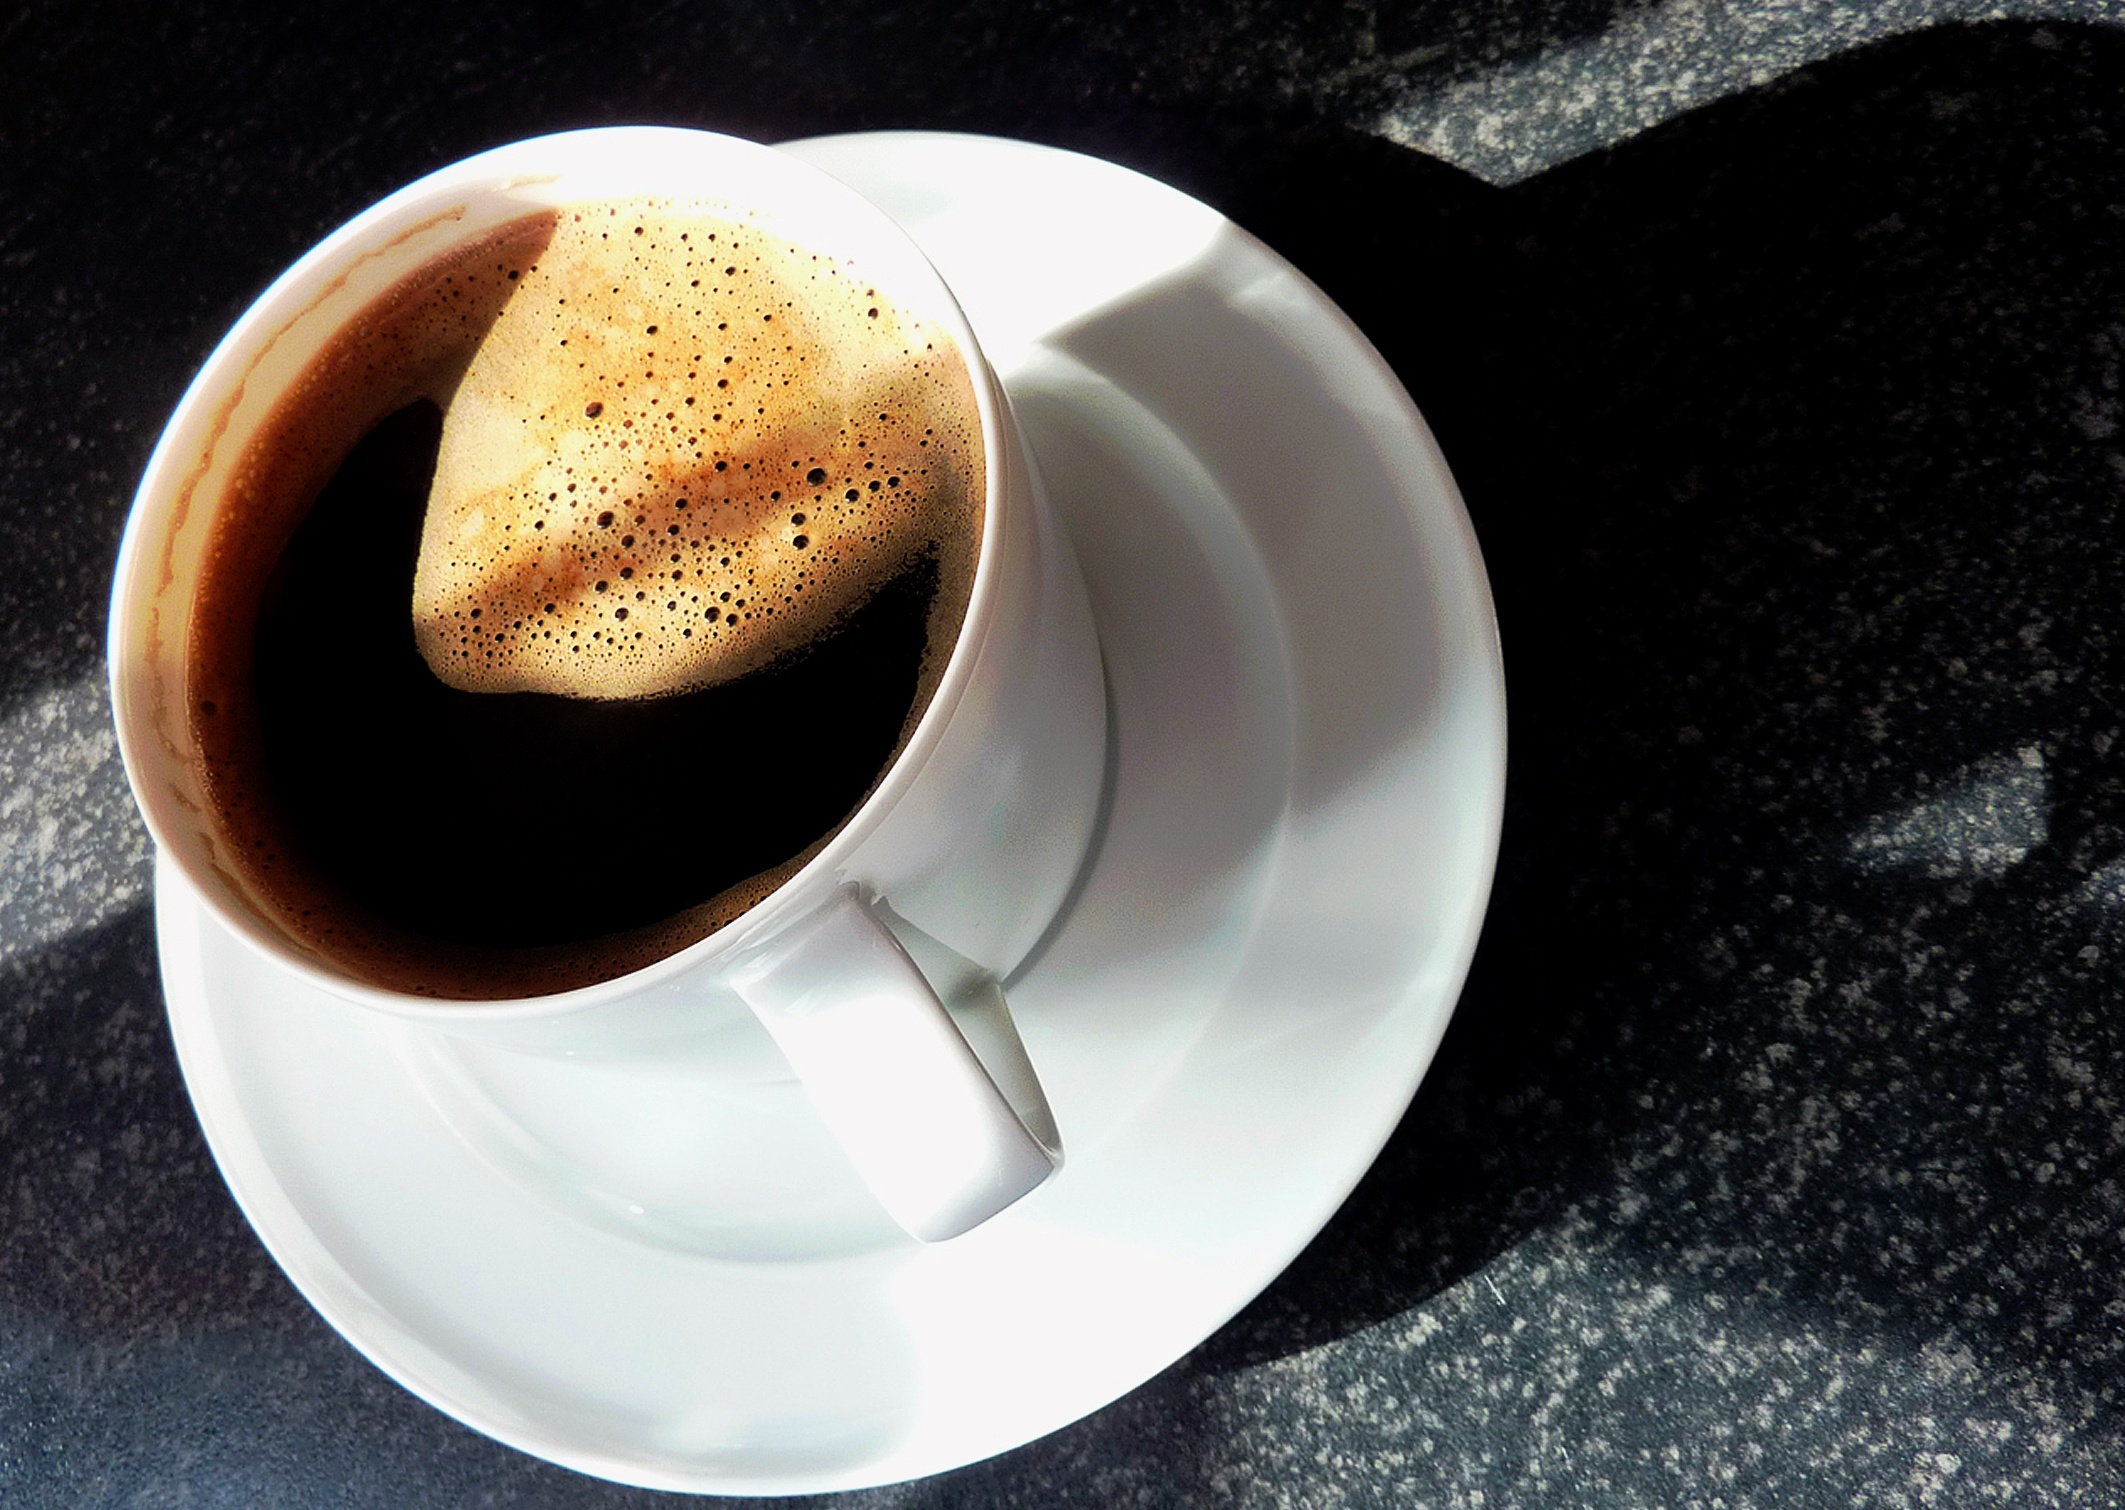
coffee, cup, cappuccino, food, red, drink, black, espresso, coffee cup, tableware, spoon, caffeine, break, porcelain, enjoy, benefit from, black coffee, coffee spoon, coffee services, caff macchiato